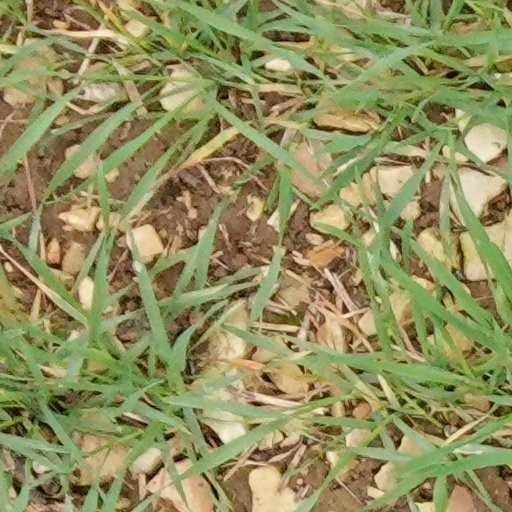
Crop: wheat